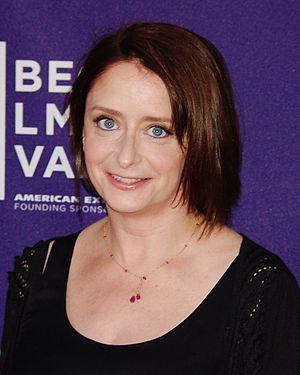
Rachel Susan Dratch, née le 22 février 1966 à Lexington, est une actrice et humoriste américaine, notamment connue pour avoir fait partie de la distribution de Saturday Night Live entre 1999 à 2006.